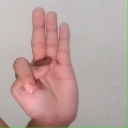
अक्षर: भ